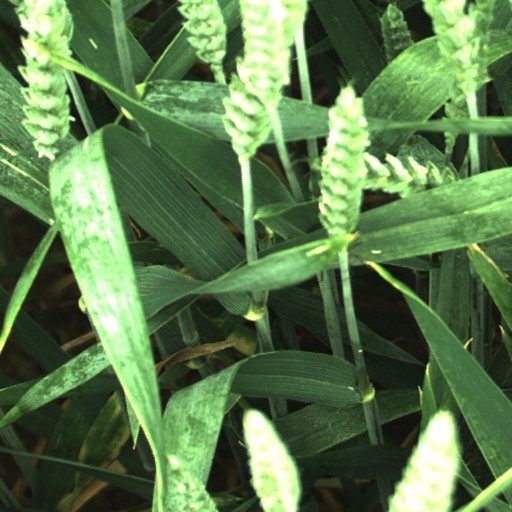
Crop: wheat